Spitting Image

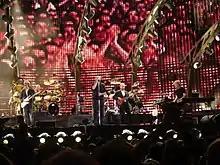
Phil Collins on stage with Genesis. After he saw a caricatured version of himself on "Spitting Image", he commissioned the show's creators, Peter Fluck and Roger Law, to create puppets of the band which appear in their music video "Land of Confusion".

"The Chicken Song" was by far the most successful of all of their music and not-so-subtle references were made to it in subsequent sketches in the show itself. In 1986, a compilation LP "Spit In Your Ear" was produced, featuring some of their sketches over time along with a few of their songs, followed in 1990 by "20 Great Golden Gobs", a songs-only collection from the 1986–1990 series.